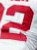
Number: 2